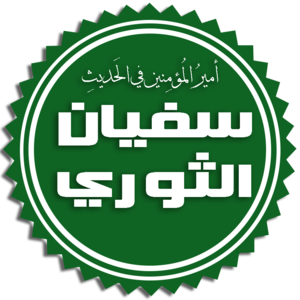
Sufyān al-Thawrī ibn Said est un érudit musulman.